Black Racer (DC Comics)

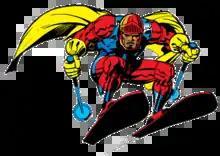
The Black Racer as he first appeared on the cover of "New Gods" #3, art by Jack Kirby.

The Black Racer is a character, a deity and avatar of Death in the DC Comics universe who often hunts those affiliated with the New Gods. The character first appears in "New Gods" #3 (July 1971) and was created by Jack Kirby.